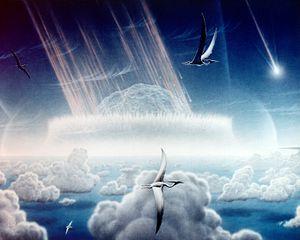
L'hiver d'impact est un phénomène hypothétique caractérisé par une baisse de la température globale de la Terre due à la collision d'un corps extraterrestre d'une taille considérable sur la surface de cette dernière. Ainsi, la chute d'un astéroïde ou d'une comète sur Terre mènerait à l'éjection de poussières et de cendres dans l'atmosphère terrestre, bloquant de ce fait les rayons du Soleil. Un tel événement causerait une chute drastique de la température globale.
Le cratère de Chicxulub est un cratère d'impact situé à Chicxulub Puerto dans la péninsule du Yucatán au Mexique. Il a été provoqué par la collision d'un astéroïde de 11−81 km de diamètre qui s’est abattu sur la Terre, il y a 66 038 000 ans ± 11 000 ans selon les analyses radiométriques de haute précision réalisées en 2013, c'est-à-dire à la fin du Crétacé. Sa chute marque la fin de l'ère Mésozoïque et est probablement à l'origine de l'une des extinctions massives qui ont frappé la Terre, la crise Crétacé-Paléogène. Le diamètre du cratère, d’environ 180 kilomètres, laisse imaginer une puissance d'explosion similaire à « plusieurs milliards de fois celle de la bombe d’Hiroshima ». Le bassin du cratère, enseveli sous environ mille mètres de calcaire, s'étend pour moitié sous la terre ferme, et pour moitié sous le golfe du Mexique.
La Terre est la troisième planète par ordre d'éloignement au Soleil et la cinquième plus grande aussi bien par la masse que le diamètre du Système solaire. Par ailleurs, elle est le seul objet céleste connu pour abriter la vie. Elle orbite autour du Soleil en 365,256 jours solaires — une année sidérale — et réalise une rotation sur elle-même relativement au Soleil en 23 h 56 min 4 s — un jour sidéral — soit un peu moins que son jour solaire de 24 h du fait de ce déplacement autour du Soleil. L'axe de rotation de la Terre possède une inclinaison de 23°, ce qui cause l'apparition des saisons.